Storm drain

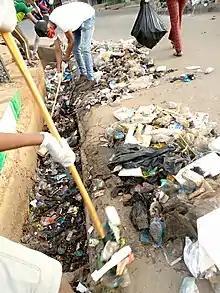
Volunteers clearing gutters in Ilorin, Nigeria, during a volunteer sanitation day. Even when there is adequate infrastructure for sanitation, plastic pollution can interfere with stormwater runoff creating space for mosquitos to breed in water, and causing flooding. Some sewage systems in the Global South are frequently overwhelmed by the waste, such as in Bangkok, Thailand.

Catch basins are commonly designed with a sump area below the outlet pipe level—a reservoir for water and debris that helps prevent the pipe from clogging. Unless constructed with permeable bottoms to let water infiltrate into underlying soil, this subterranean basin can become a mosquito breeding area, because it is cool, dark, and retains stagnant water for a long time. Combined with standard grates, which have holes large enough for mosquitoes to enter and leave the basin, this is a major problem in mosquito control.